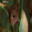
Label: mouse